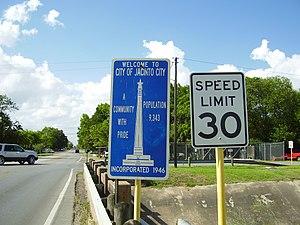
La ville de Jacinto City est située dans le comté de Harris, dans l’État du Texas, aux États-Unis. Elle comptait 10 553 habitants lors du recensement de 2010.